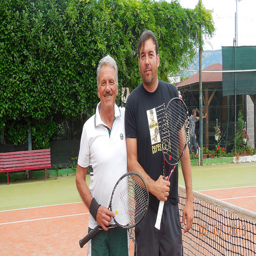
Two men standing with tennis rackets on a tennis court.
There are two men one smiling holding tennis rackets.
Two men near a tennis court net are standing with rackets.
Two men stand on the tennis court, holding their rackets, in front of the net.
Two men stand next to each other holding rackets.